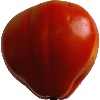
Label: Tomato 1